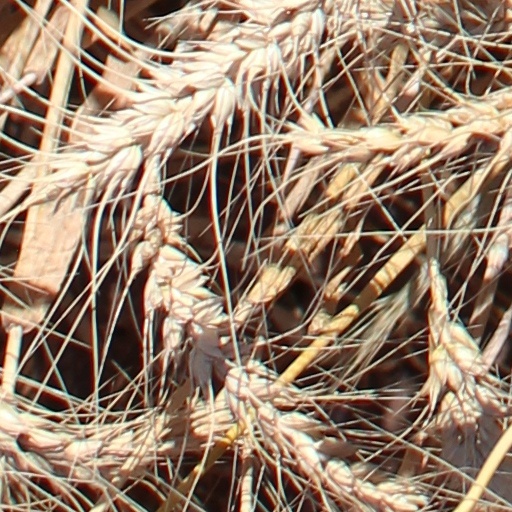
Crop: wheat